Answer in natural language. Is orange colour basketball on a court (marked A) to the right of Doorway (marked B)? Choose between the following options: no or yes
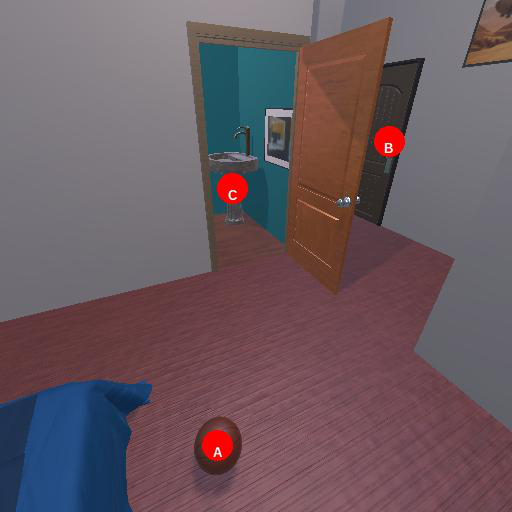
<answer>no</answer>